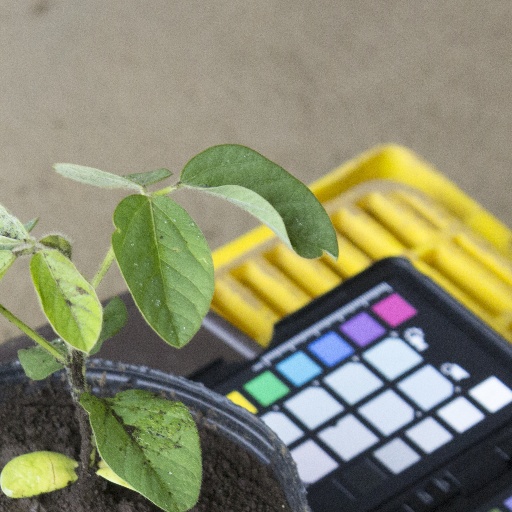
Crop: soybean